Lubao

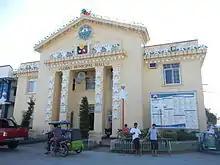
Lubao Old Town Hall

As the first Augustinian missionary center in Central and Northern Luzon, majority of the residents in Lubao are Roman Catholics.